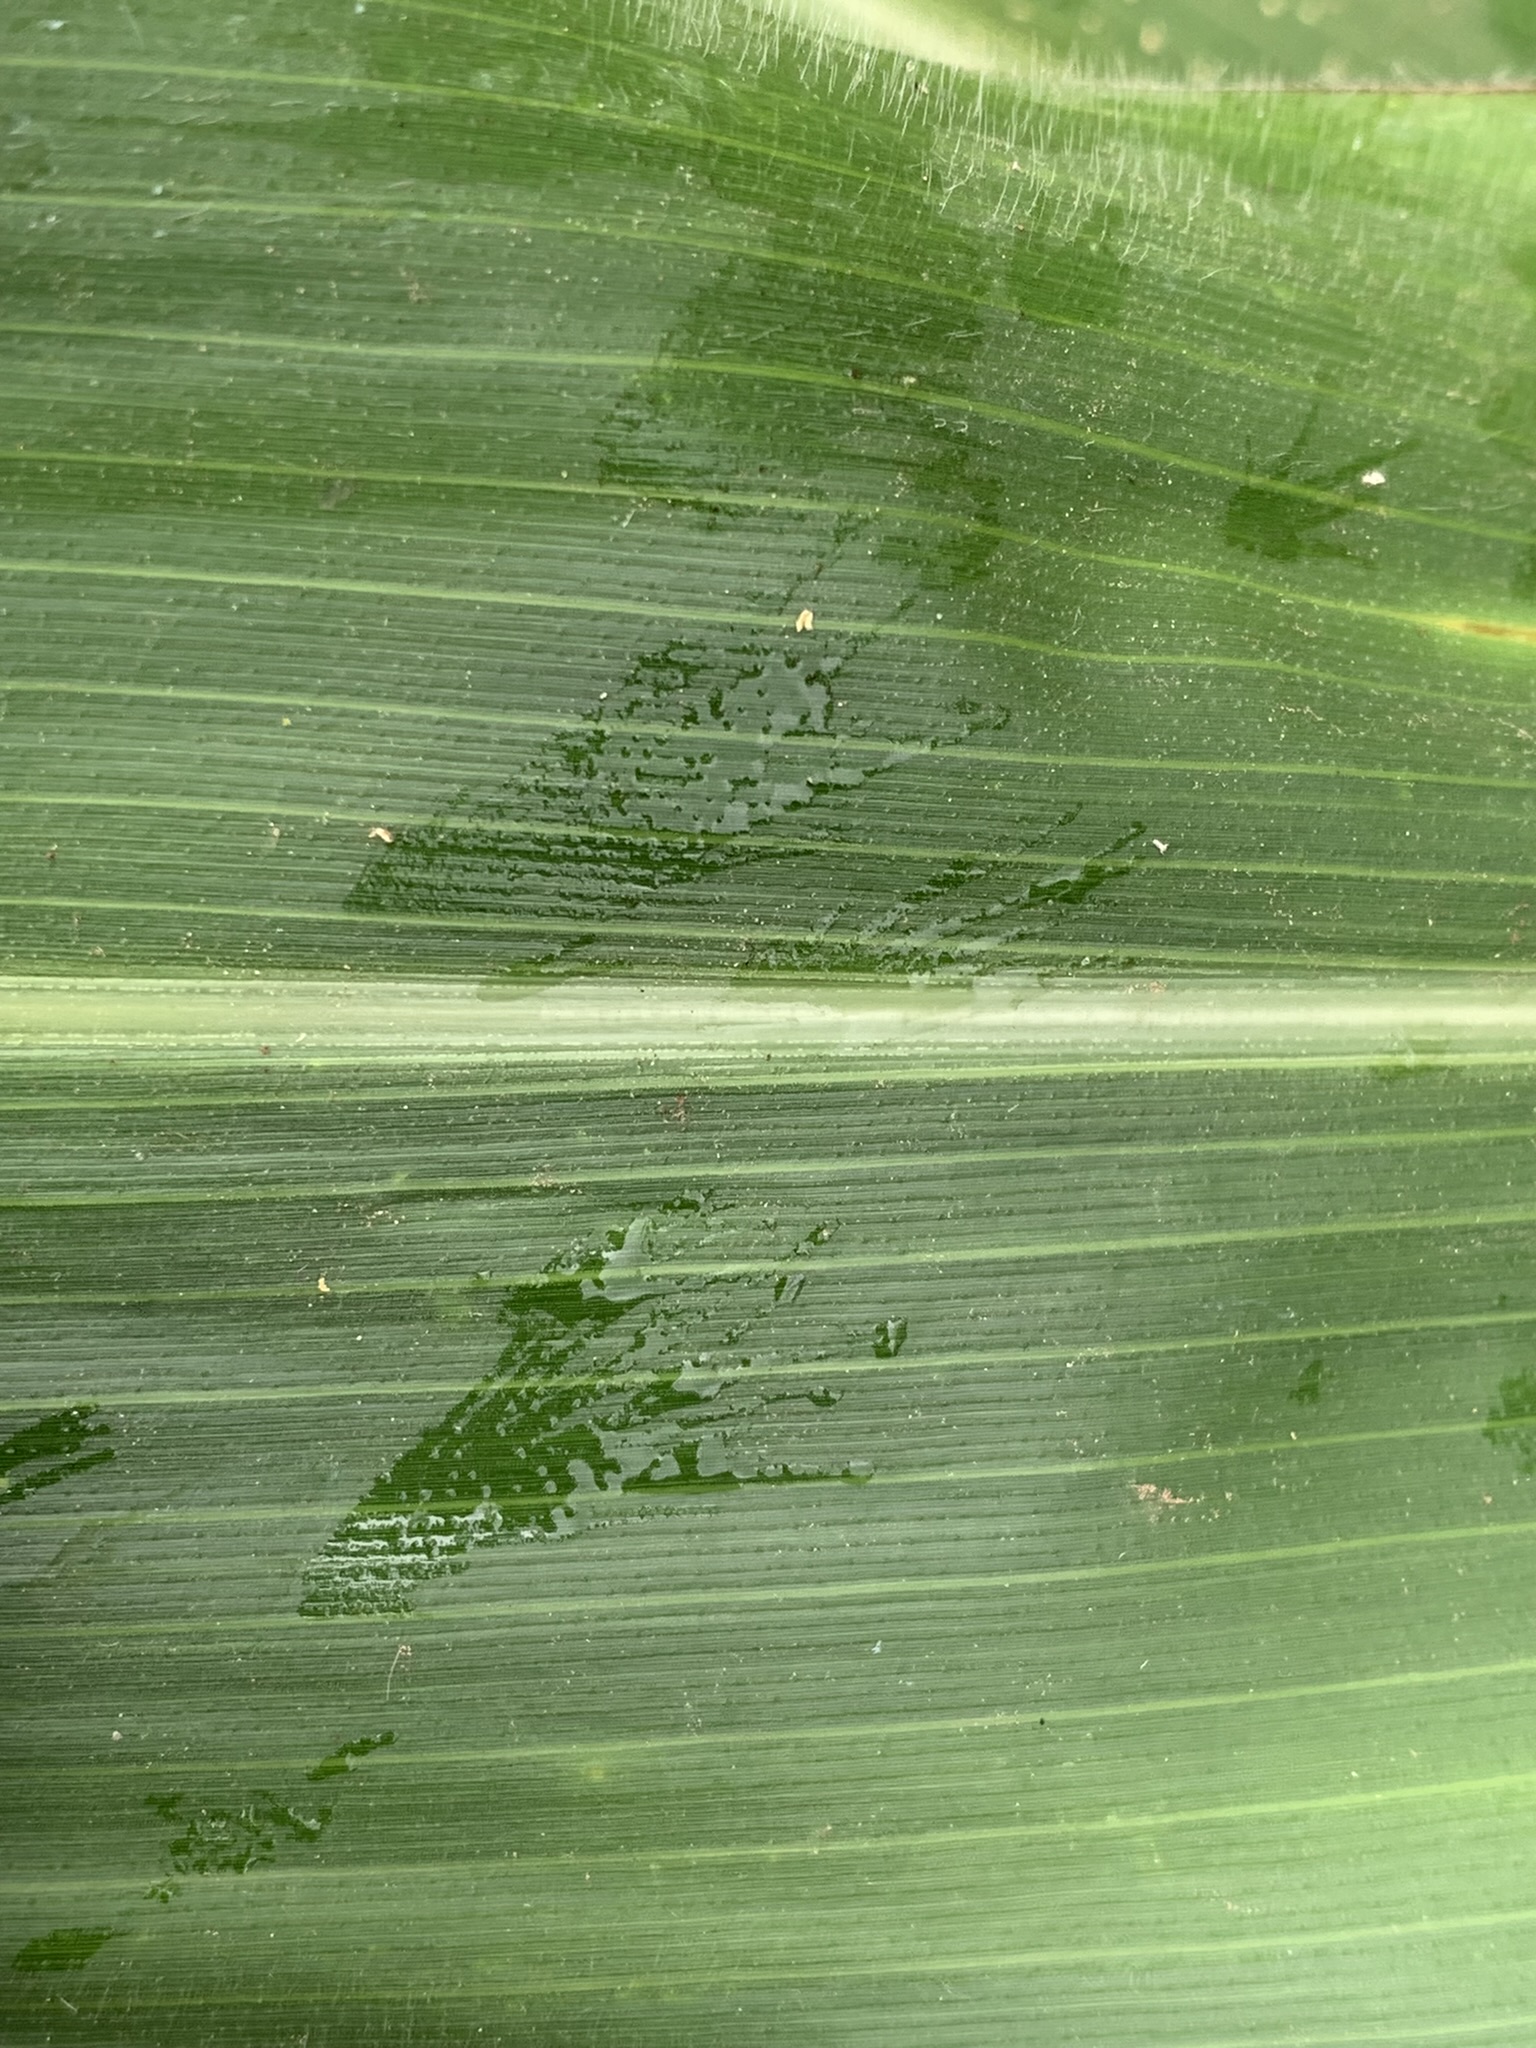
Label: Healthy